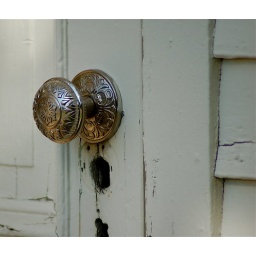
This fine door knob contrasted beautifully with the aged wood and paint on this house in Durango.